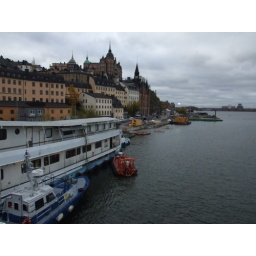
just by the river hotel i stayed in, the boats have great views of Gamla Stan